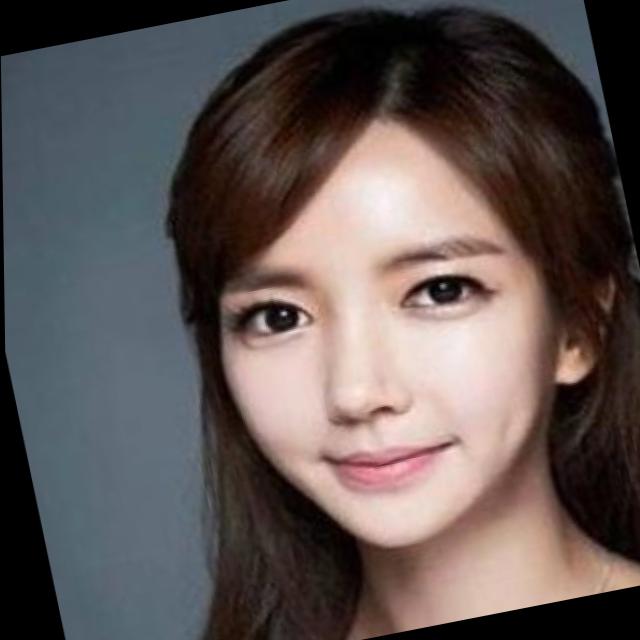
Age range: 21-44